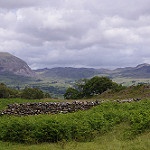
Label: mountain